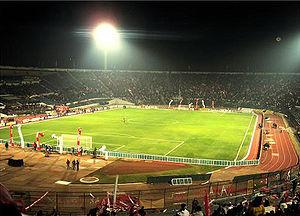
Le Stade national, officiellement stade national Julio Martínez Prádanos, ex-Stade national du Chili, se situe près de Santiago, au Chili, dans la commune de Ñuñoa. C'est un complexe sportif et de loisirs de 64 hectares, où siège la sélection nationale de football du Chili. Son club titulaire est l'Universidad de Chile, qui loue le stade pour jouer. Il est aussi le cadre d'événements importants comme des concerts et autres célébrations.